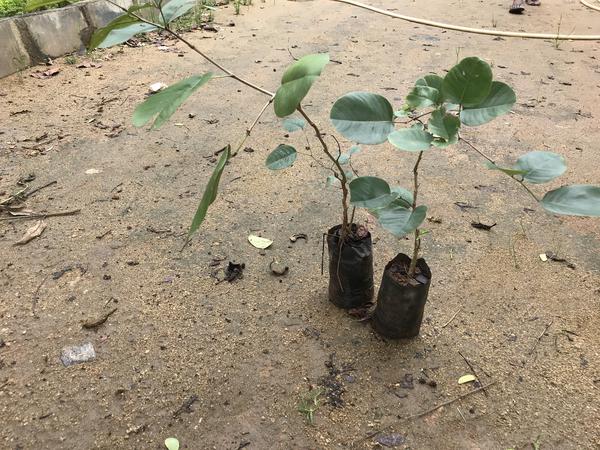
Plant: Raktachandini